Elizabeth Barrett Browning

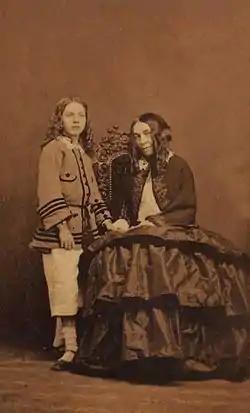
Elizabeth Barrett Browning with her son Pen, 1860

At Wimpole Street, Elizabeth spent most of her time in her upstairs room. Her health began to improve, but she saw few people other than her immediate family. One of those was John Kenyon, a wealthy friend and distant cousin of the family and patron of the arts. She received comfort from a spaniel named Flush, a gift from Mary Mitford. (Virginia Woolf later fictionalised the life of the dog, making him the protagonist of her 1933 novel "").